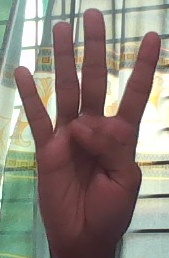
ASL sign: 4